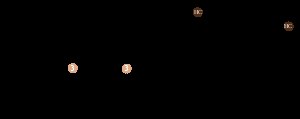
10. etape af Tour de France 2008 / Sprint og bjergpasseringer / 2. sprint (Pouzac)
Grafik for 10. etape
Tiende etape af Tour de France 2008 blev kørt mandag d. 14. juli og gik fra Pau til Hautacam.